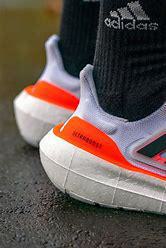
Brand: Adidas
Model: Ultraboost Light Lauf